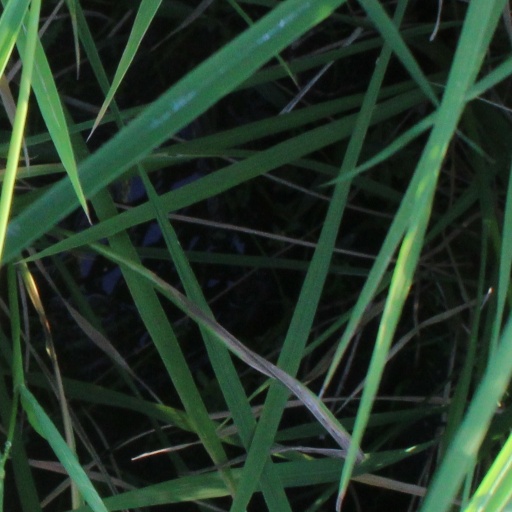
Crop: rice